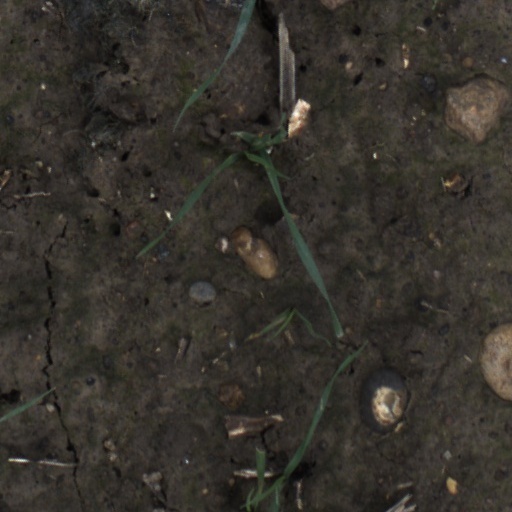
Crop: wheat